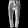
Label: Trouser